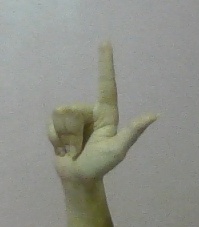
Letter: laam